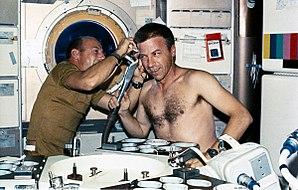
Skylab est la première station spatiale lancée par l'agence spatiale américaine, la NASA. Elle est développée dans le cadre du Programme des applications Apollo mis en place en 1965 pour donner une suite au programme Apollo. Le projet est lancé dans un contexte de réduction budgétaire des dépenses spatiales américaines et l'architecture retenue repose essentiellement sur la réutilisation de composants existants. La station spatiale est un ensemble long de 35 mètres et d'une masse de 90 tonnes dont le module principal est réalisé à partir du troisième étage de la fusée lunaire géante Saturn V.